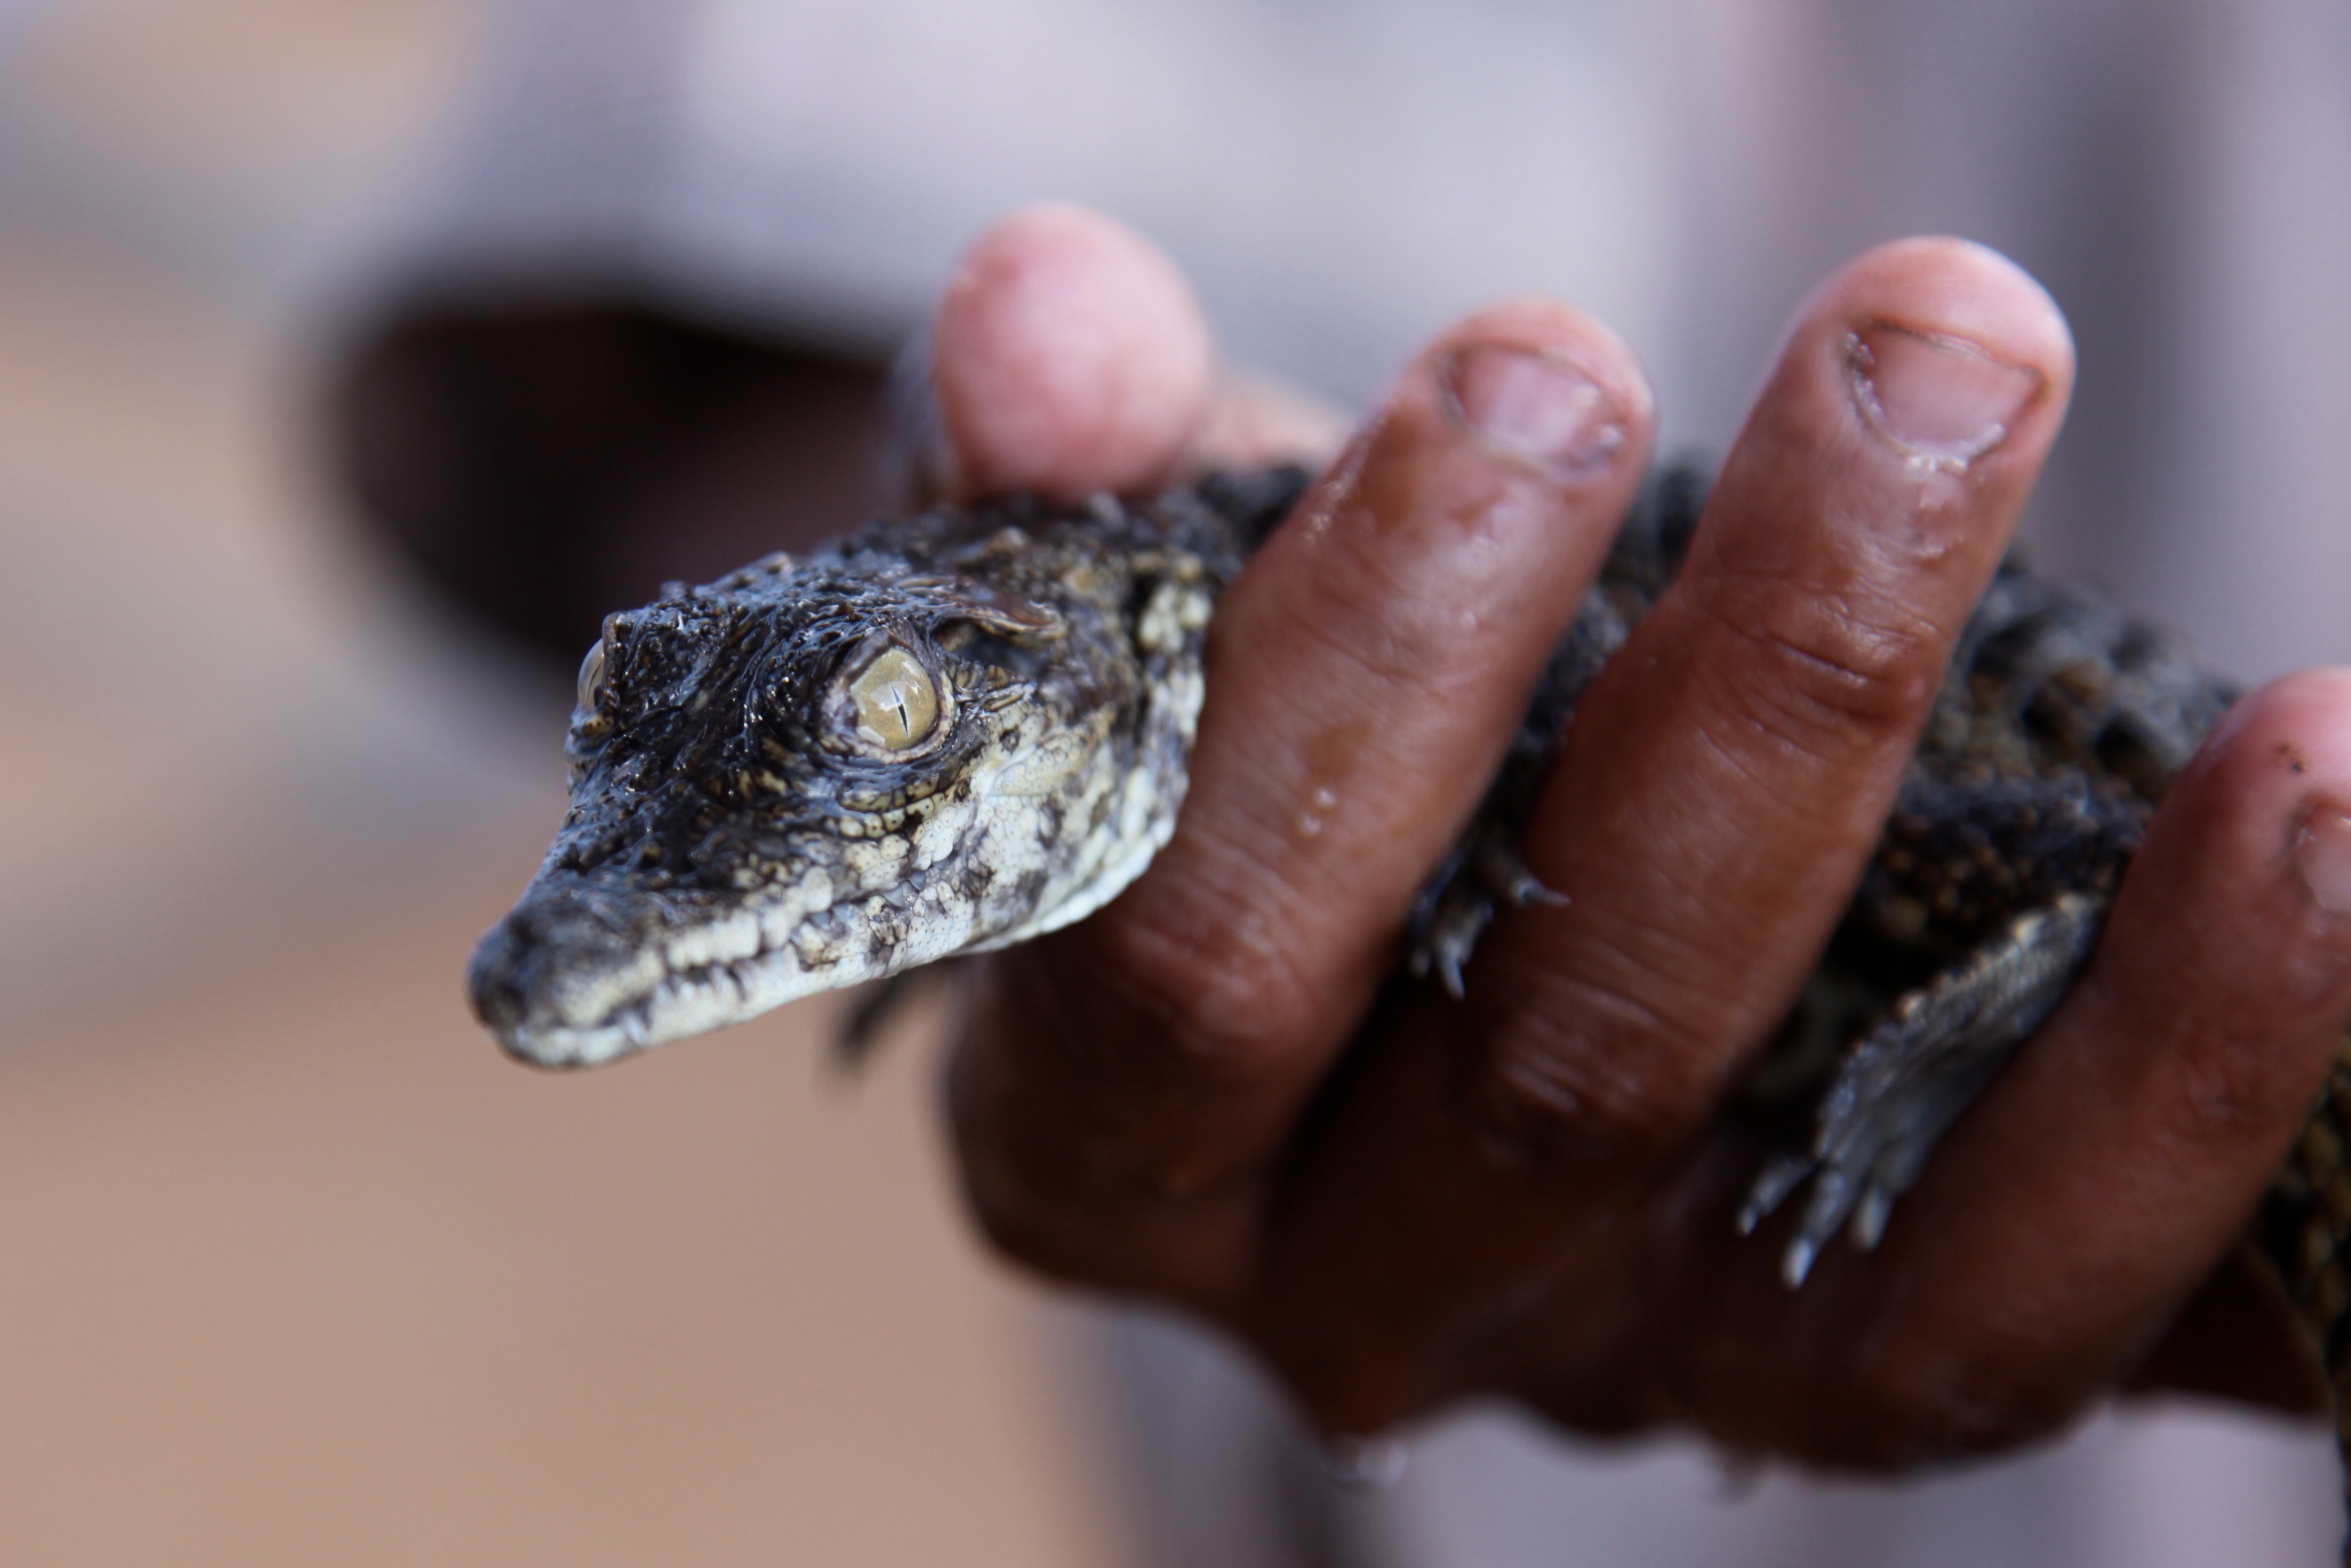
hand, finger, reptile, fauna, close up, vertebrate, macro photography